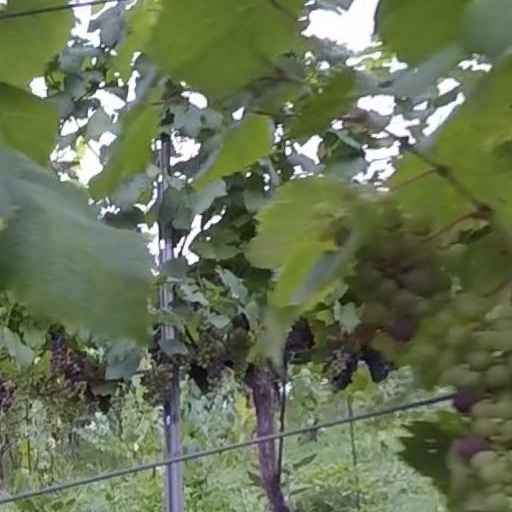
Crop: grape